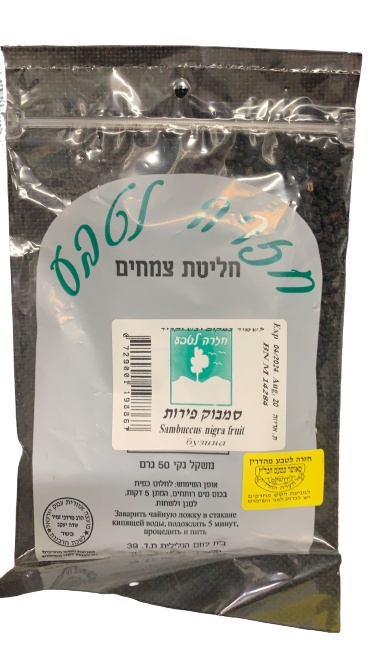
סמבוק פירות | חליטת צמחים | משקל נקי 50 גרם
סמבוק פירות | חליטת צמחים | משקל נקי 50 גרם
Brand: בלה נטורה - חנות הטבע שלך
Category: Food, Beverages & Tobacco > Food Items > Fruits & Vegetables > Fresh & Frozen Fruits > Persimmons